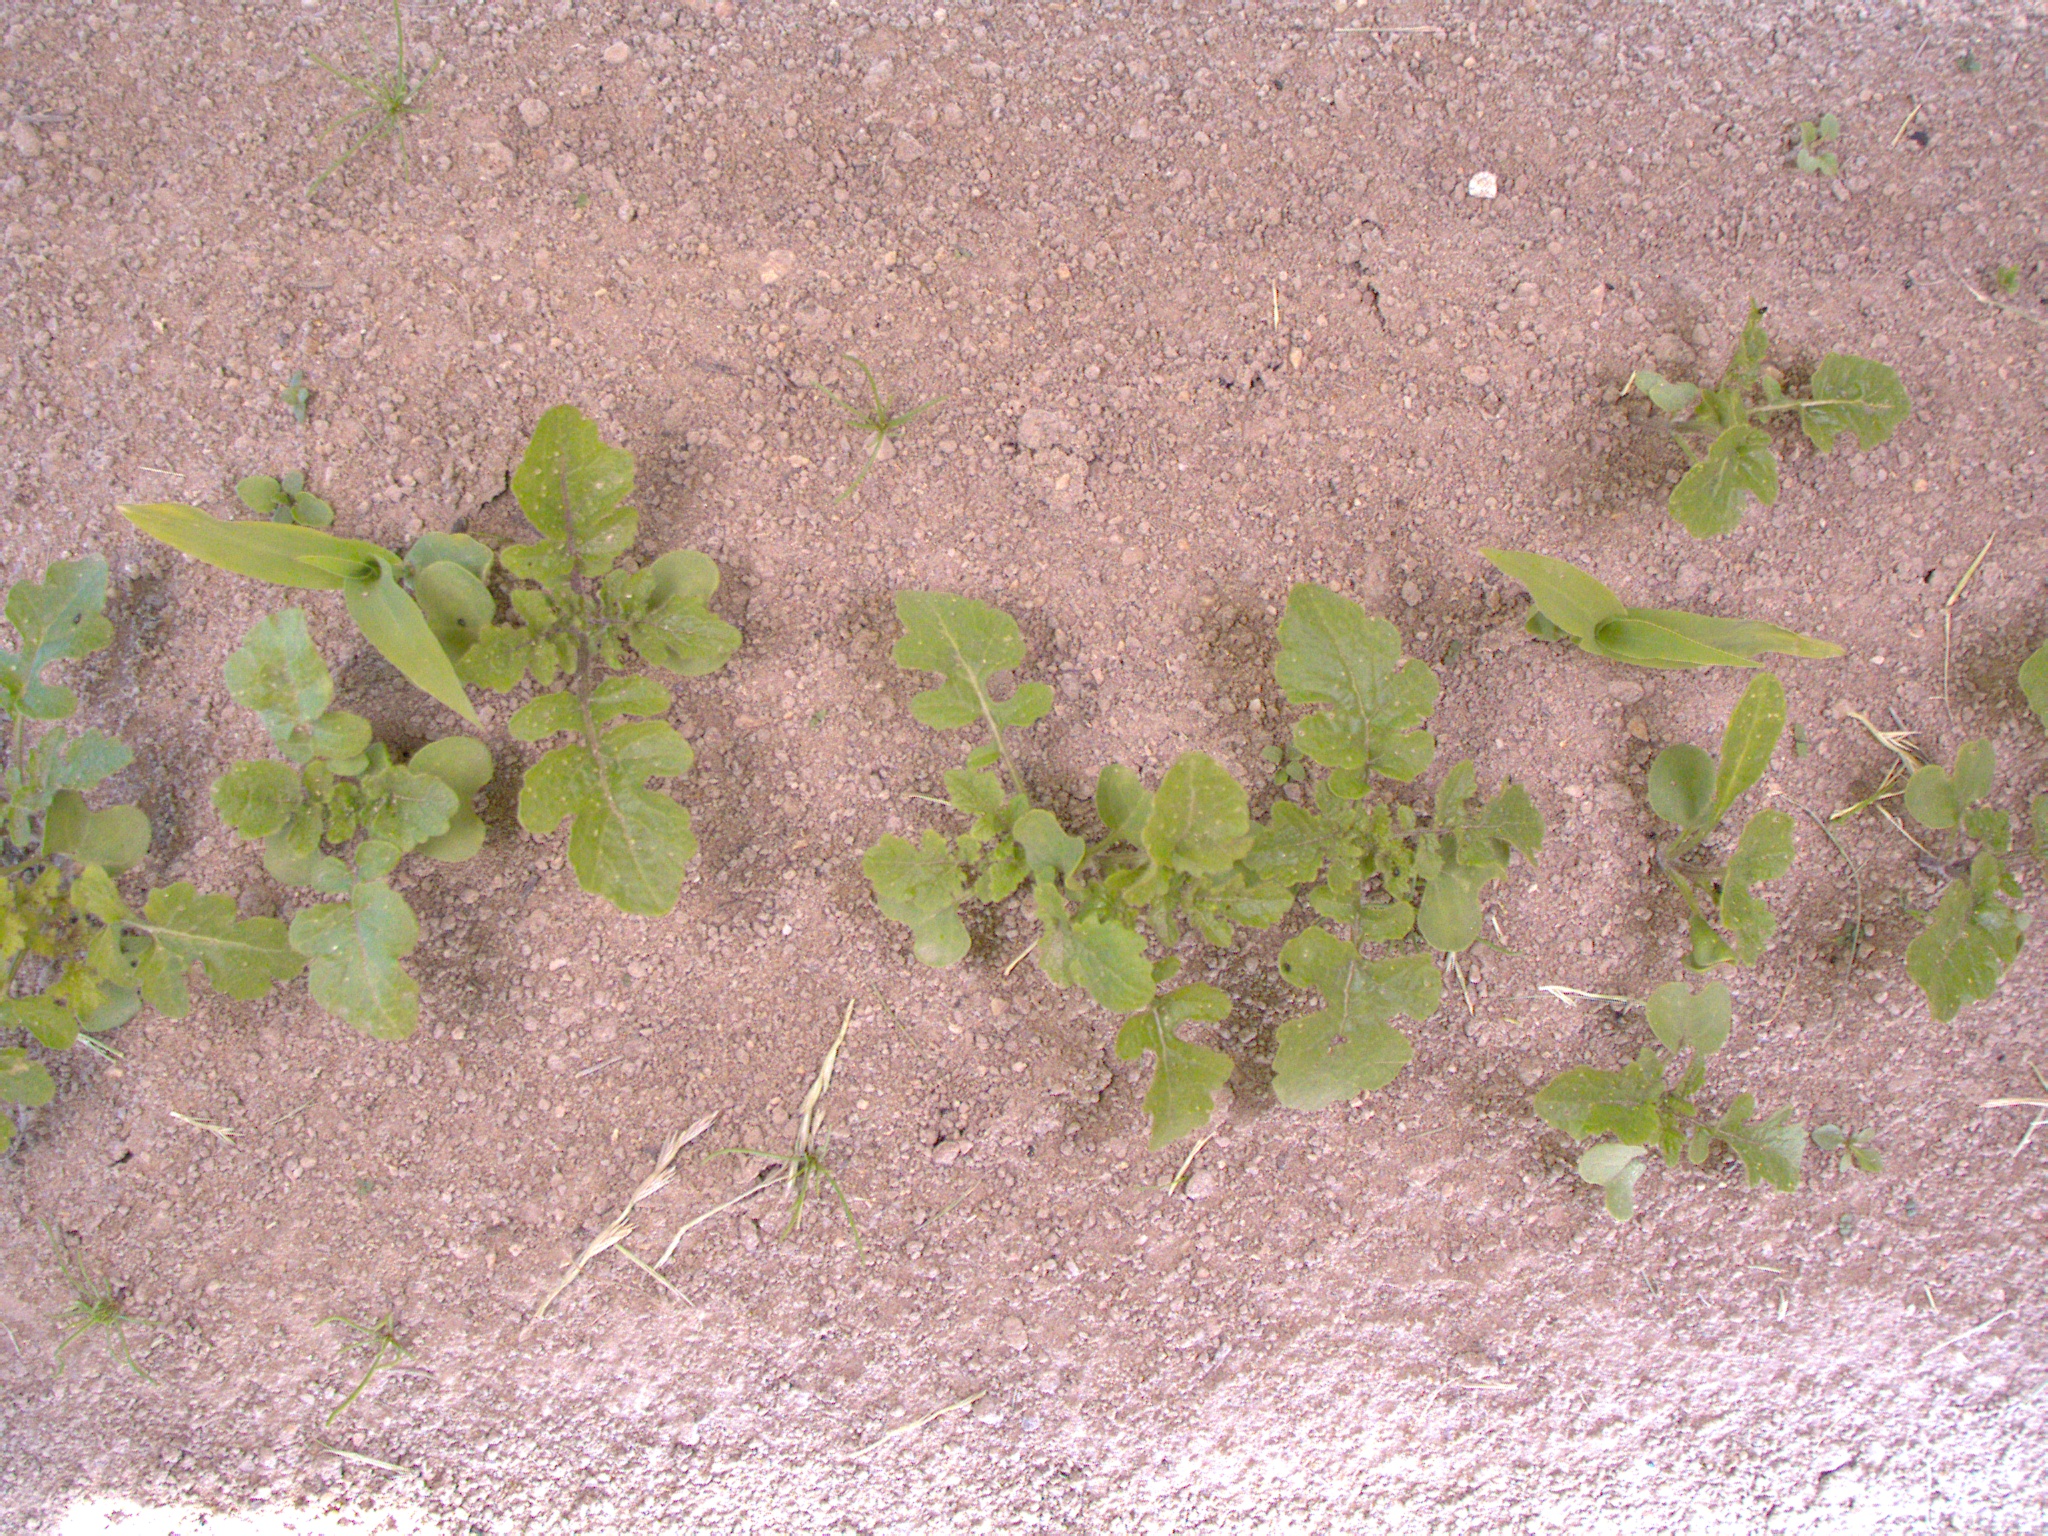
Crop: maize
Objects: maize, maize, stem_maize, stem_maize